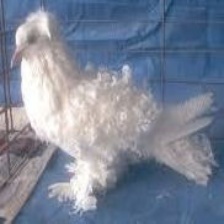
Species: FRILL BACK PIGEON
Scientific name: COLUMBA LIVIA DOMESTICA